Vaginal epithelium

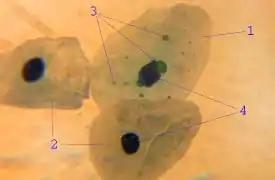
Vaginal epithelial cells containing chlamydia bacteria

Sexually transmitted infections, including HIV are rarely transmitted across intact and healthy epithelium. These protective mechanisms are due to frequent exfoliation of the superficial cells, low pH, and innate and acquired immunity in the tissue. Research into the protective nature of the vaginal epithelium has been recommended as it would help in the design of topical medication and microbicides.